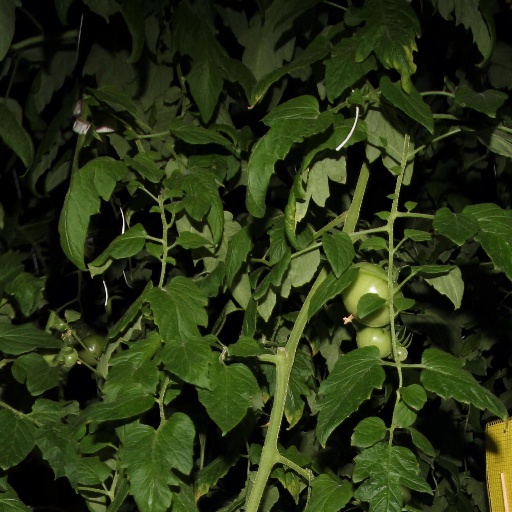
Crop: tomato